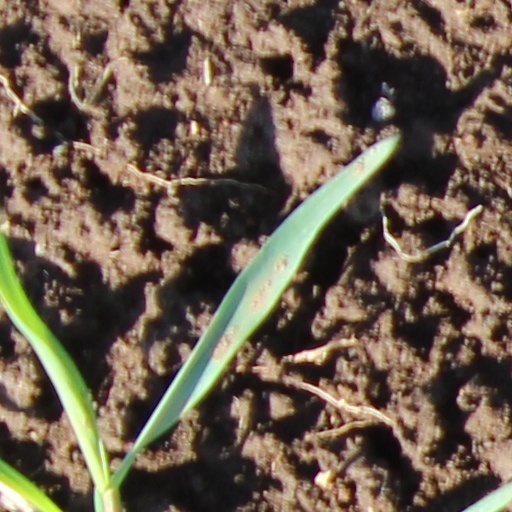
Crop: wheat